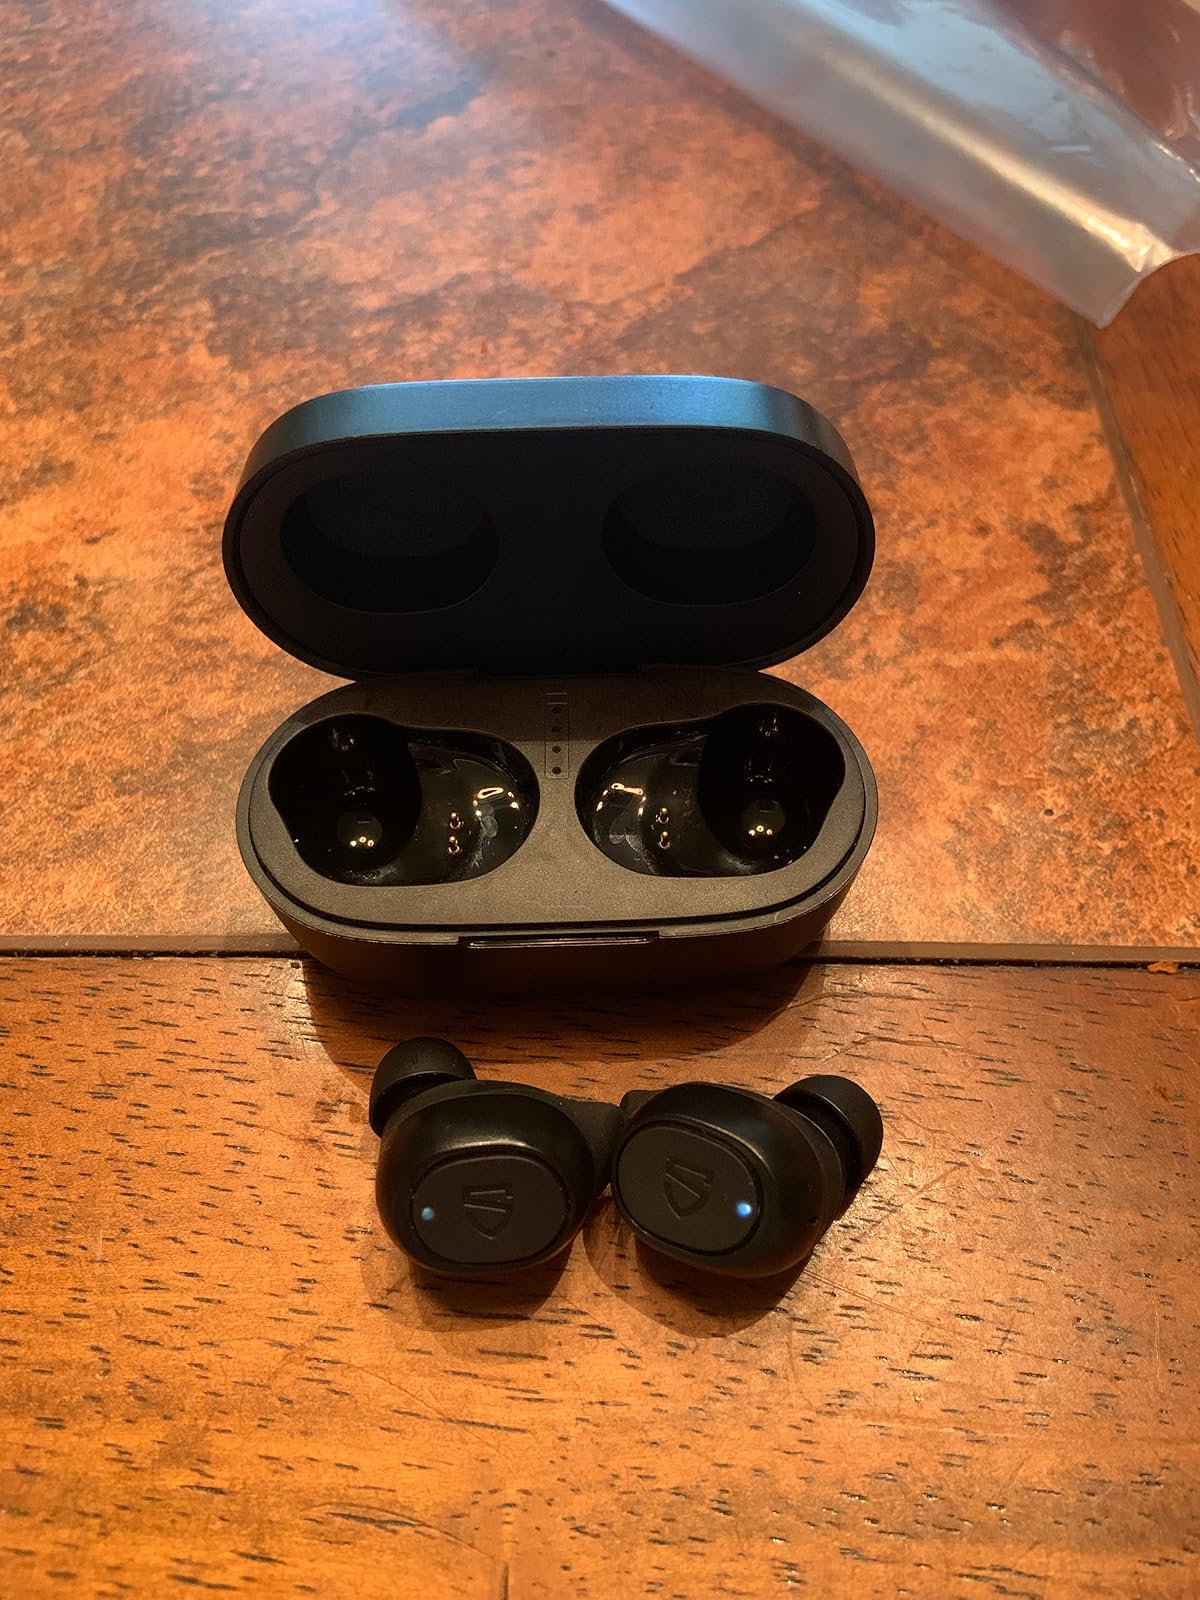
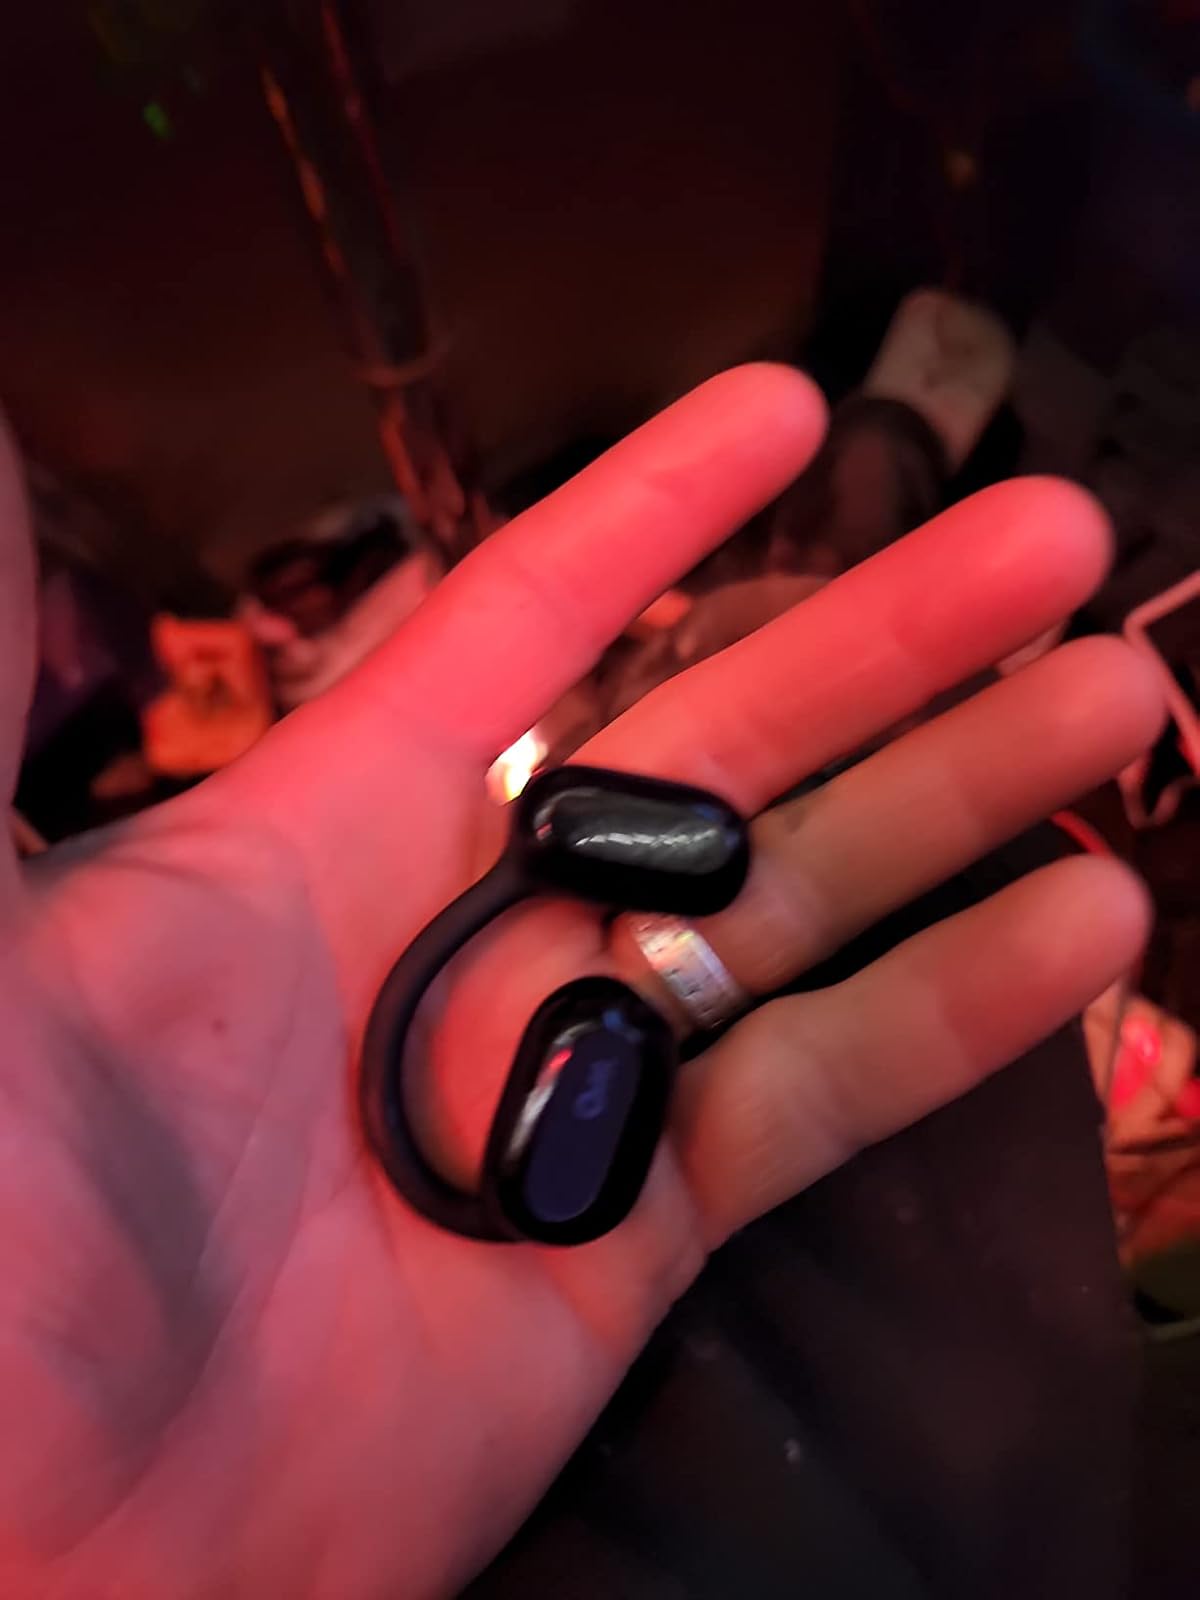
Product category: earbuds
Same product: no